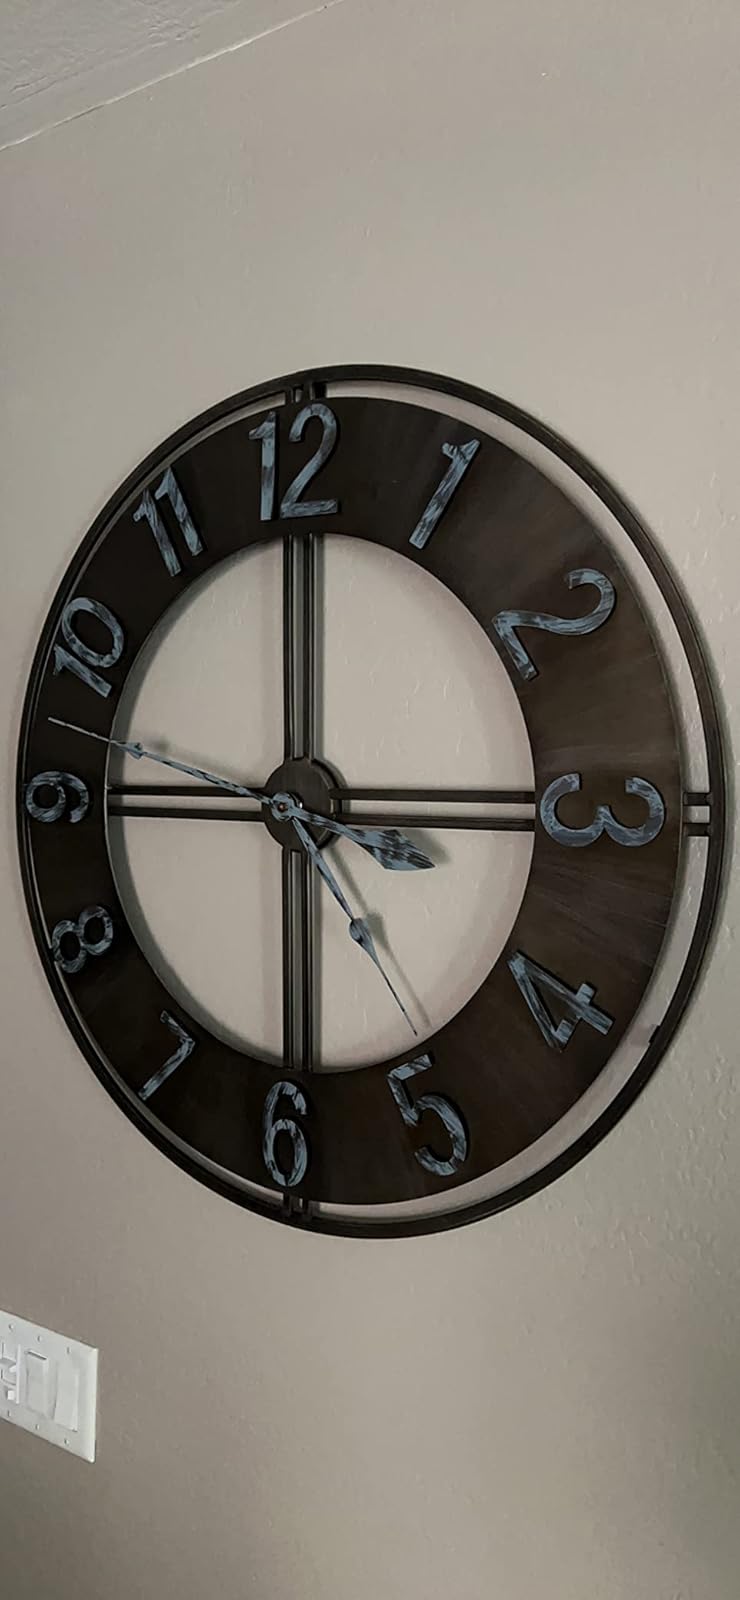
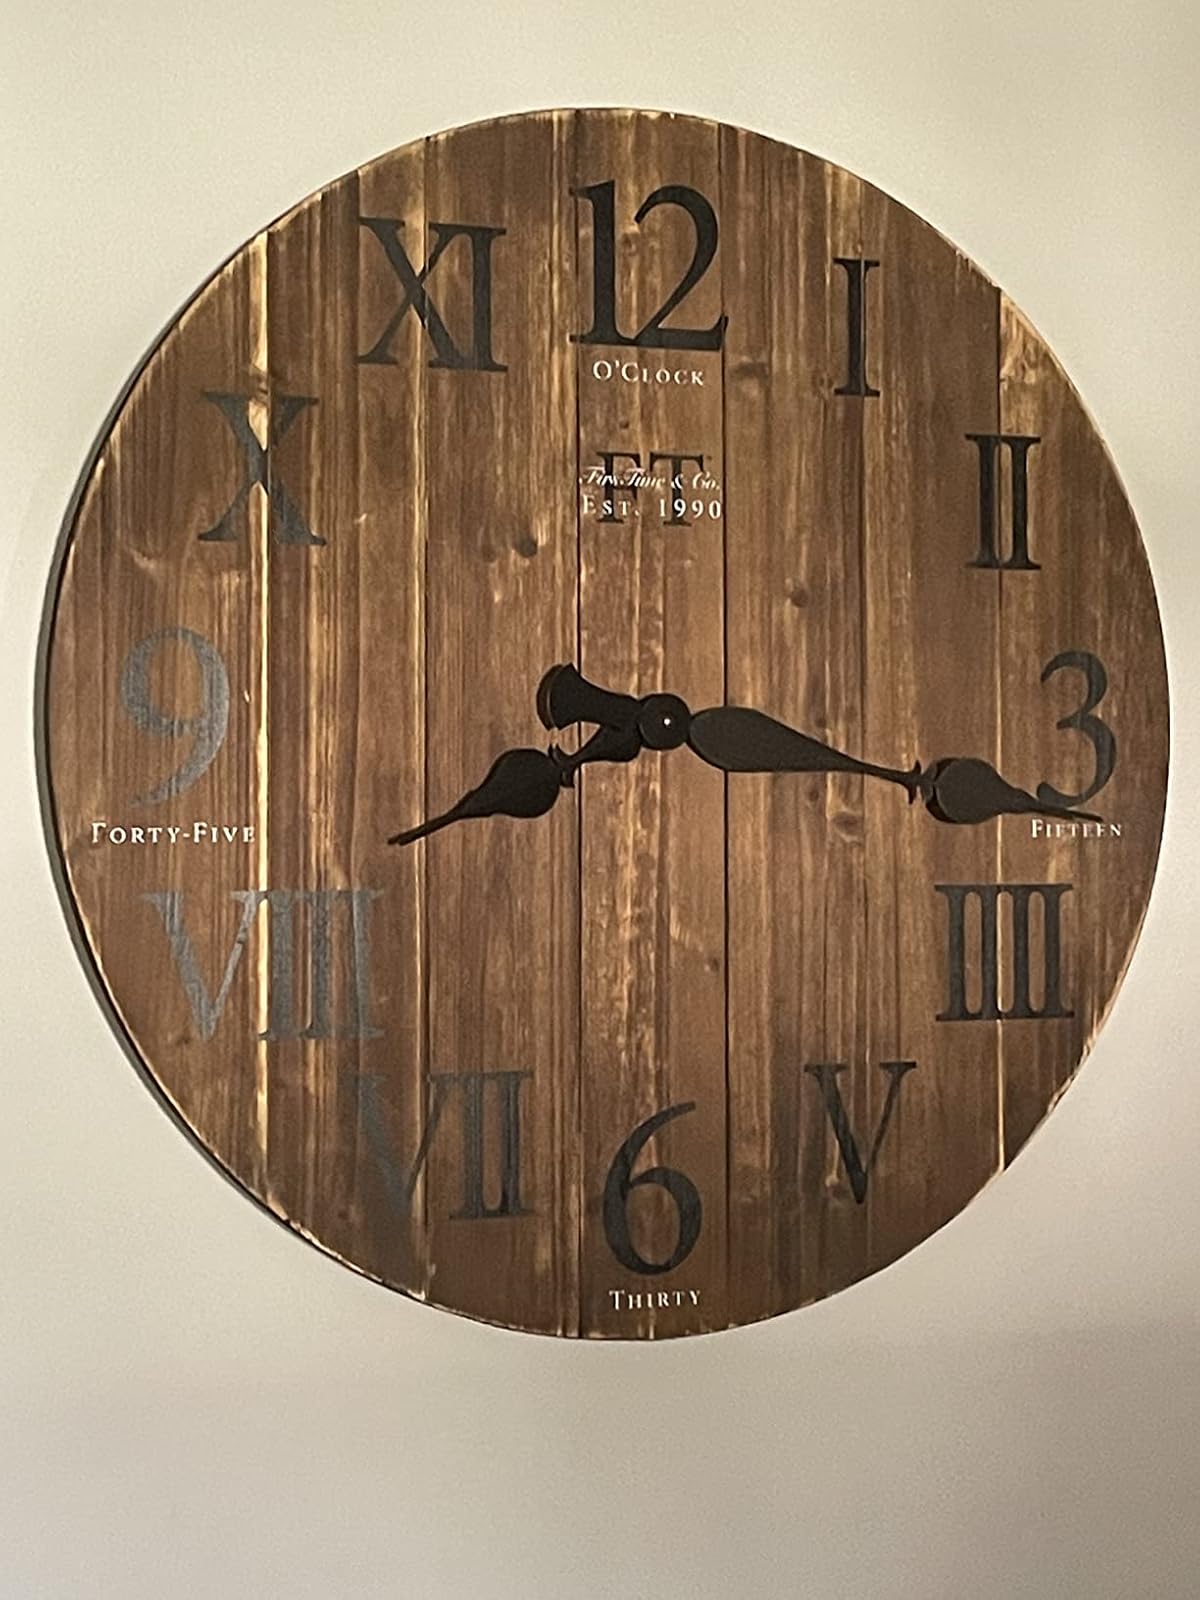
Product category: clock
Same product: no